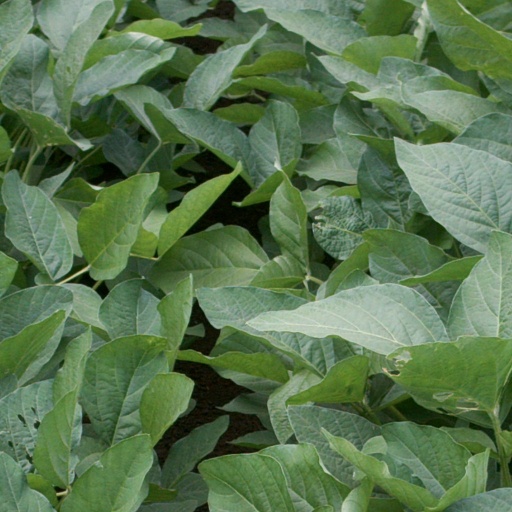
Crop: soybean